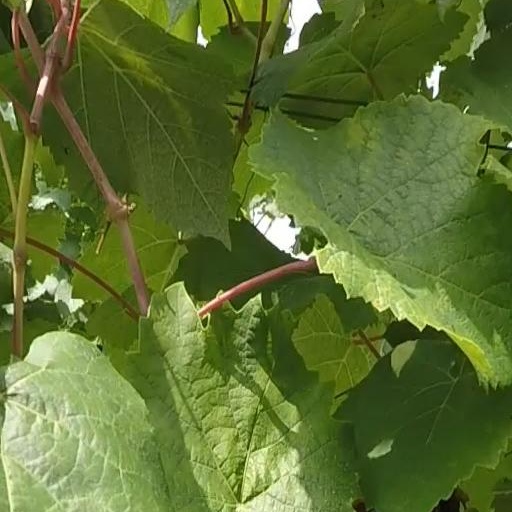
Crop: grape